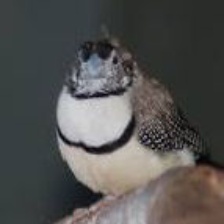
Species: DOUBLE BARRED FINCH
Scientific name: TAENIOPYGIA BICHENOVII
ImageNet parent category: house_finch